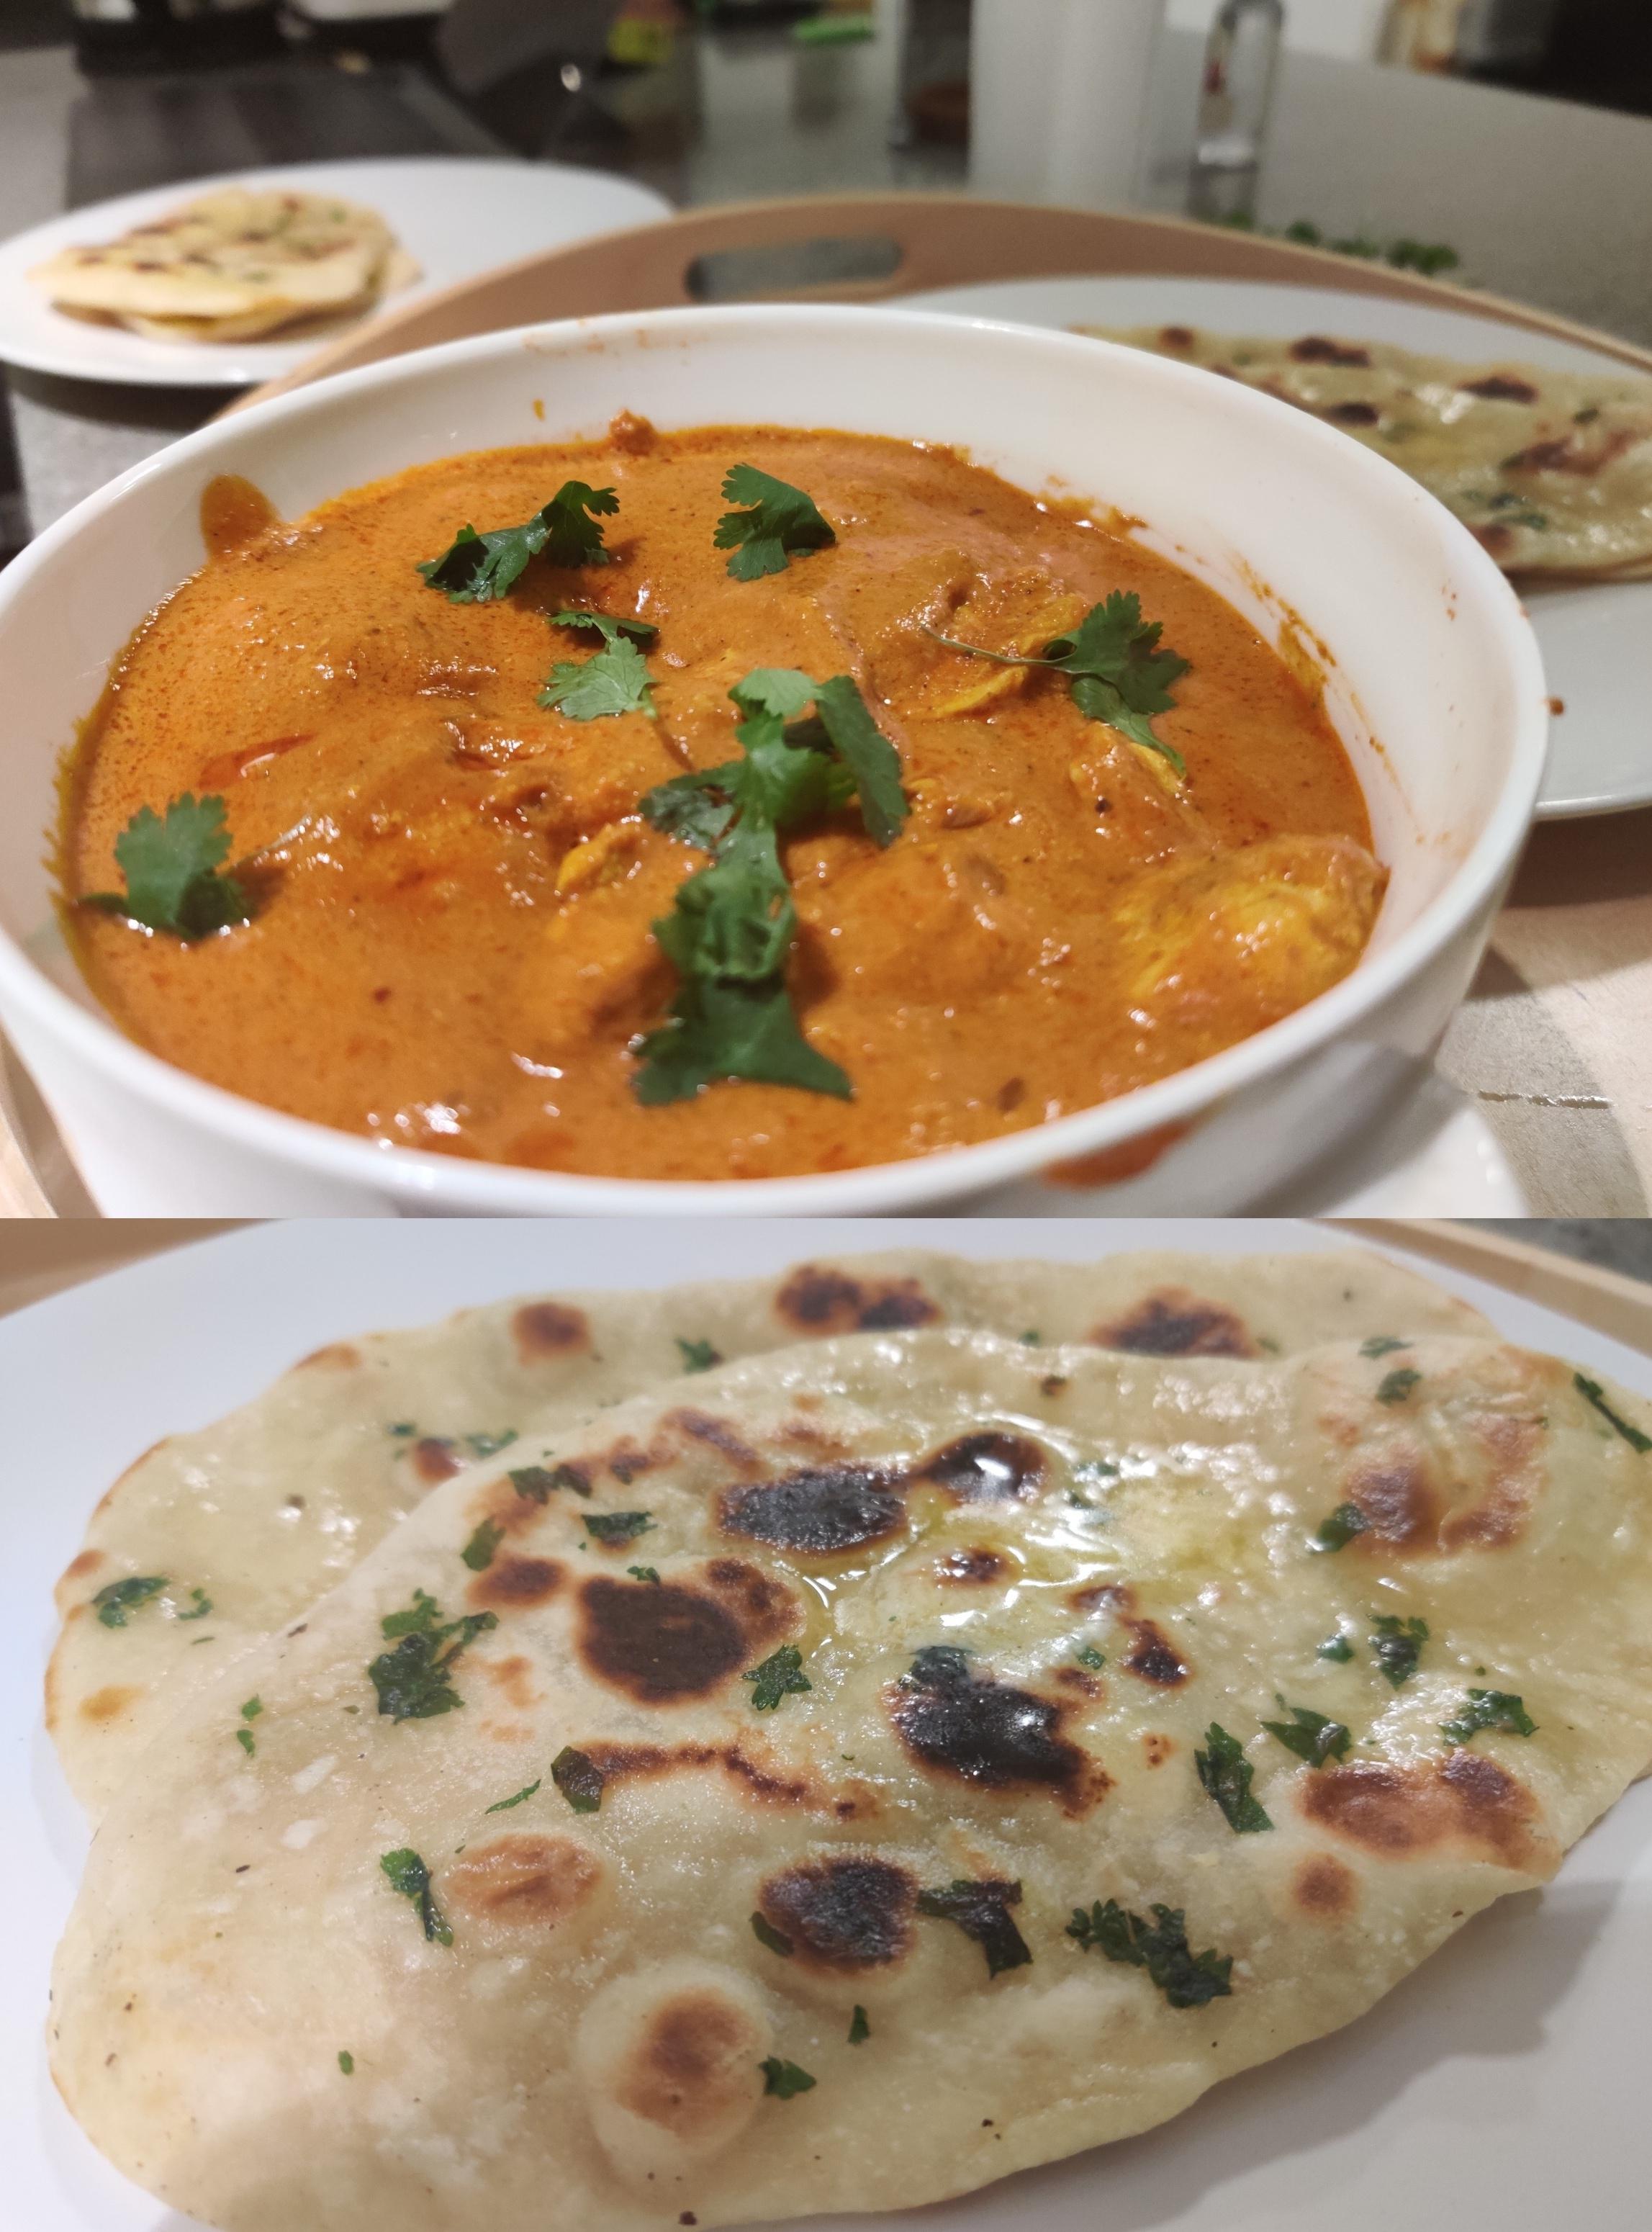
Dish: butter_naan